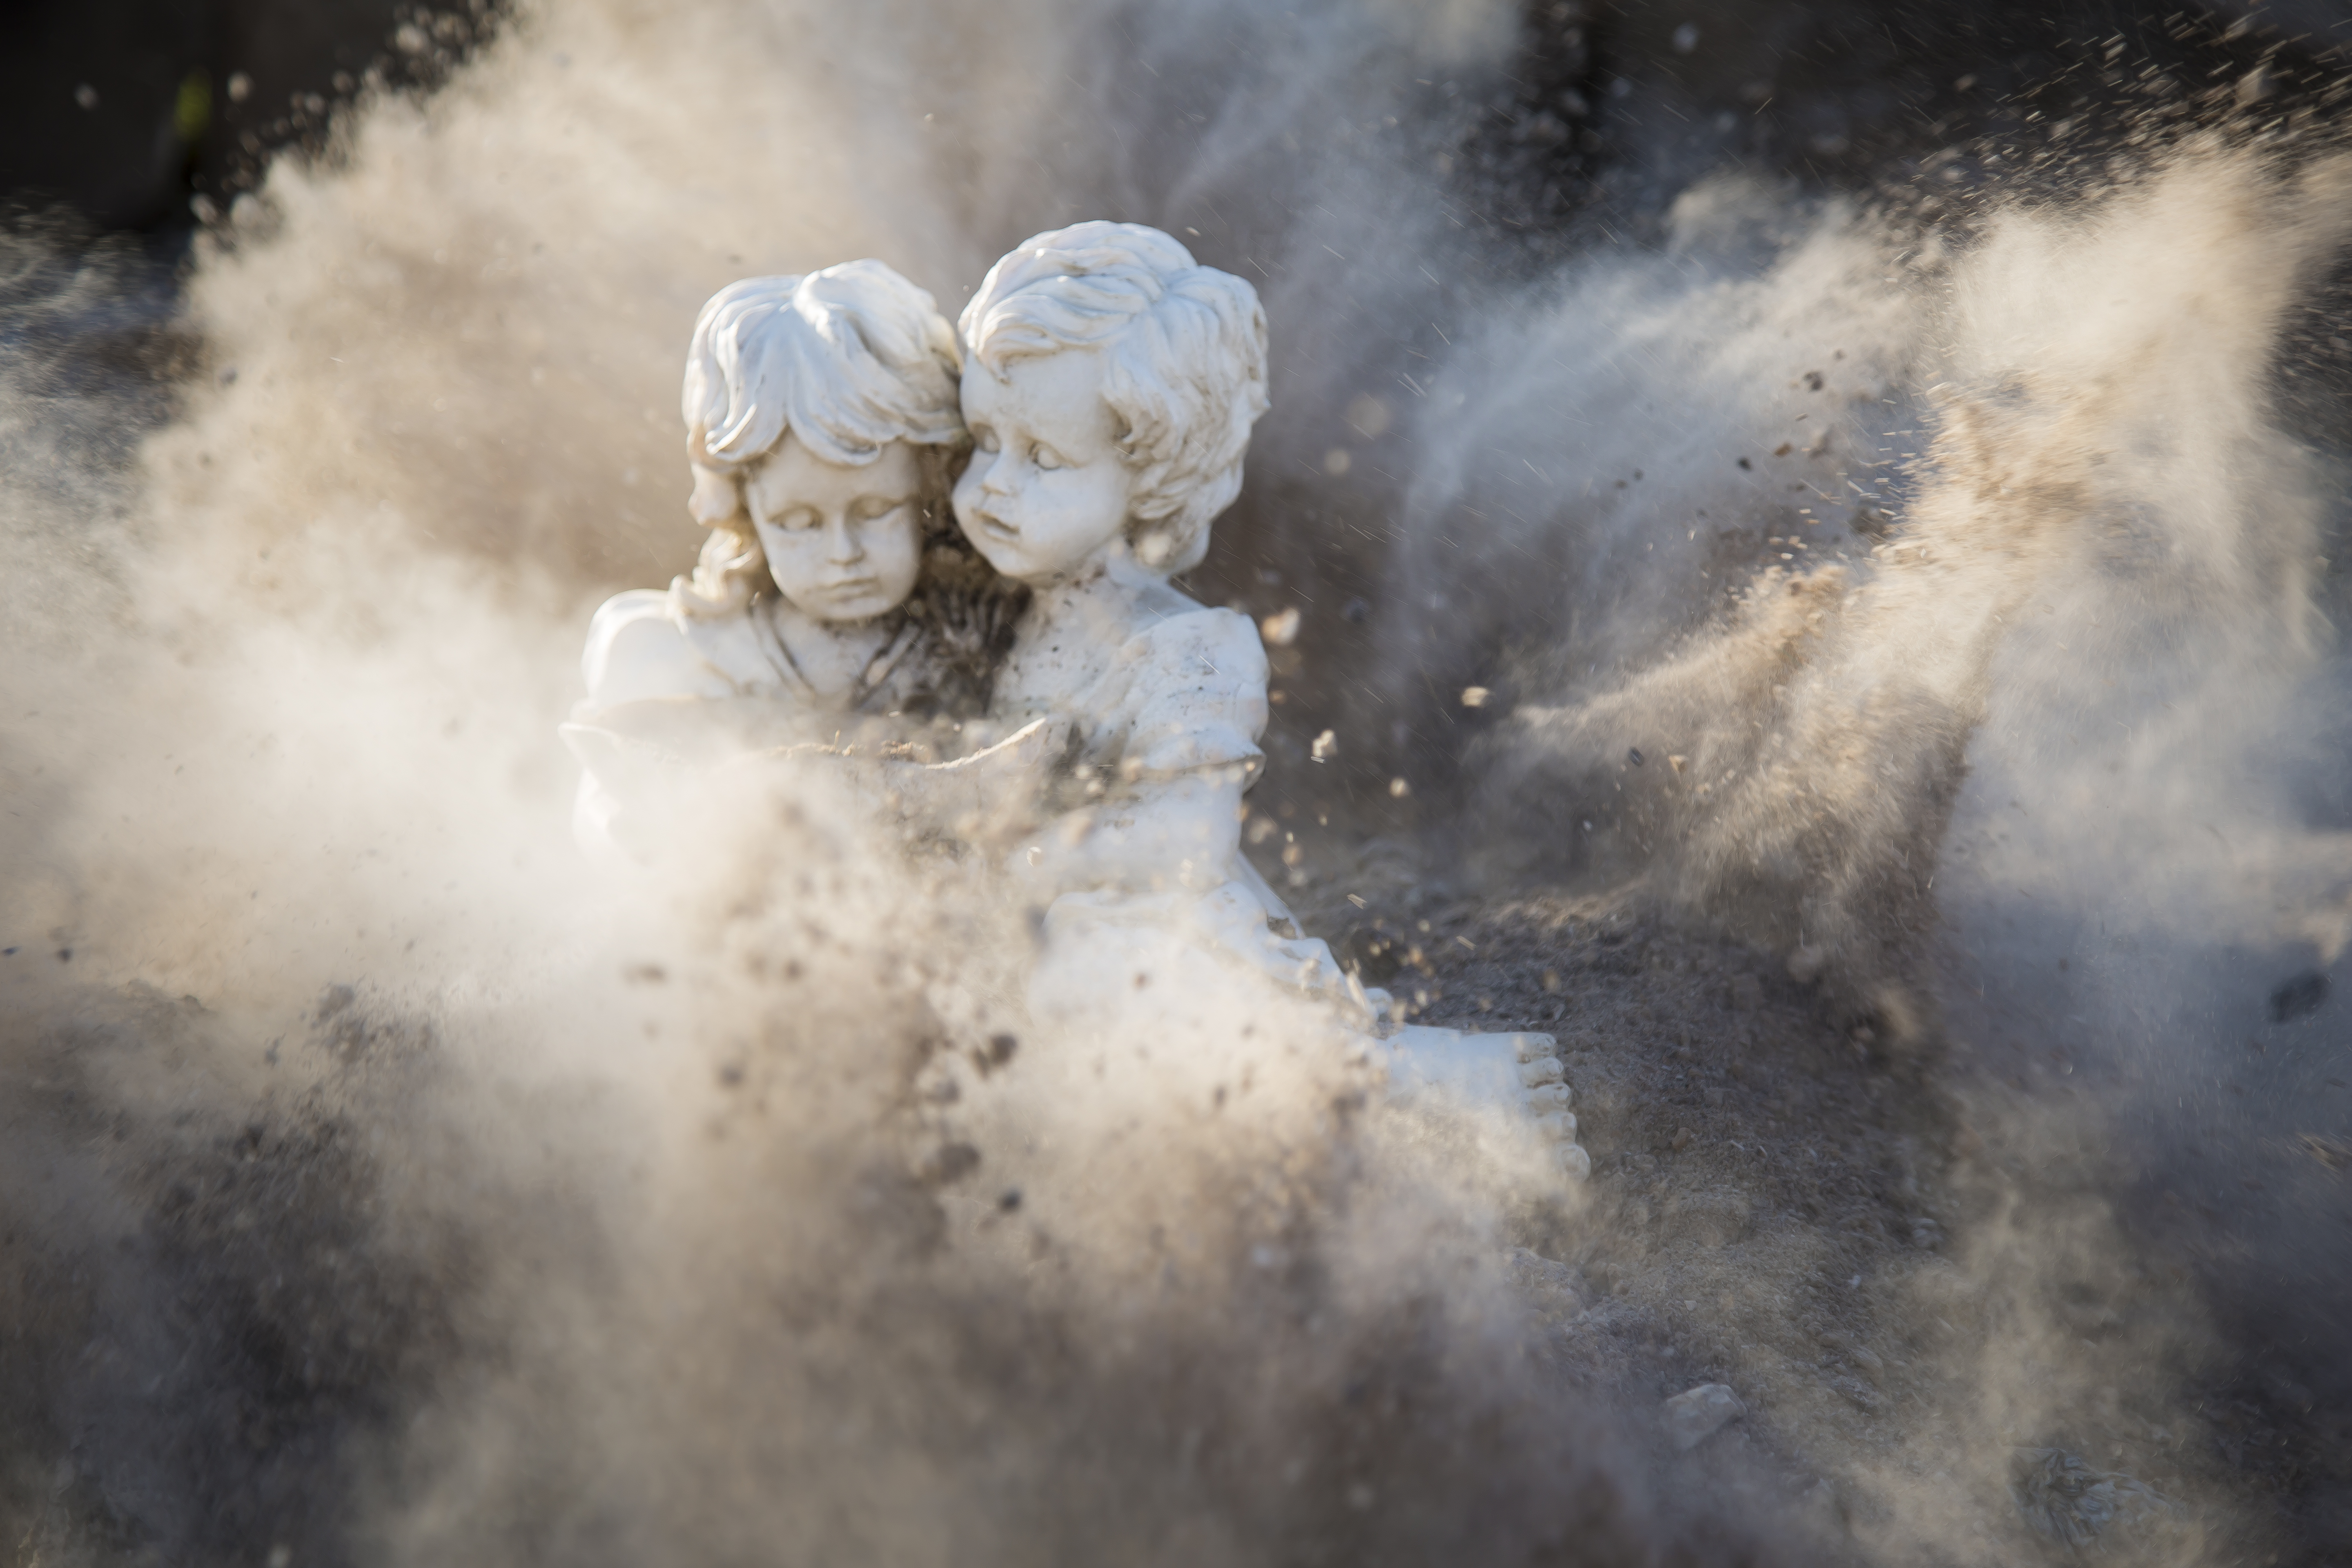
statue, girl, boy, female, male, war, zone, explosion, dirt, bomb, warzone, wreckage, wreck, sad, cry, hold, each other, sky, water, phenomenon, cloud, smoke, computer wallpaper, stock photography